Lada Samara

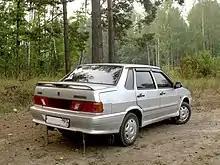
Lada 2115 rear

After 1997, the Samara was mostly sold in its homeland only, although it was still sold in some foreign markets with less strict emissions regulations. The Samara 2, a lightly facelifted version with a , single-point fuel-injected version of the 1,499 cc engine and a better gearbox, went on sale in limited numbers as the 2115 (four-door sedan) in 1997. The 2115 was built at the VAZ special vehicles unit. Brakes and interior were also upgraded, incorporating parts from the VAZ 2110. Full production on the main line in Togliatti began in 2000, in 2002 a five-door (2114) was added and the 2113 three-door followed in September 2004. The three-door was not originally planned to be built, but was added as a response to strong dealer demand.